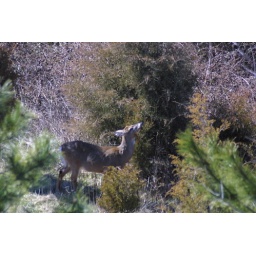
this is one of the deer that live in the field behind my house